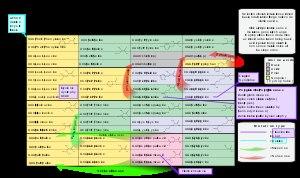
Le code génétique est l'ensemble des règles permettant de traduire les informations contenues dans le génome des cellules vivantes afin de synthétiser les protéines. Au sens large, il établit la correspondance entre le génotype et le phénotype d'un organisme. Ce code repose notamment sur la correspondance entre, d'une part, des triplets de nucléotides, appelés codons, sur l'ARN messager et, d'autre part, les acides aminés protéinogènes incorporés dans les protéines synthétisées lors de la phase de traduction de l'ARN messager par les ribosomes.